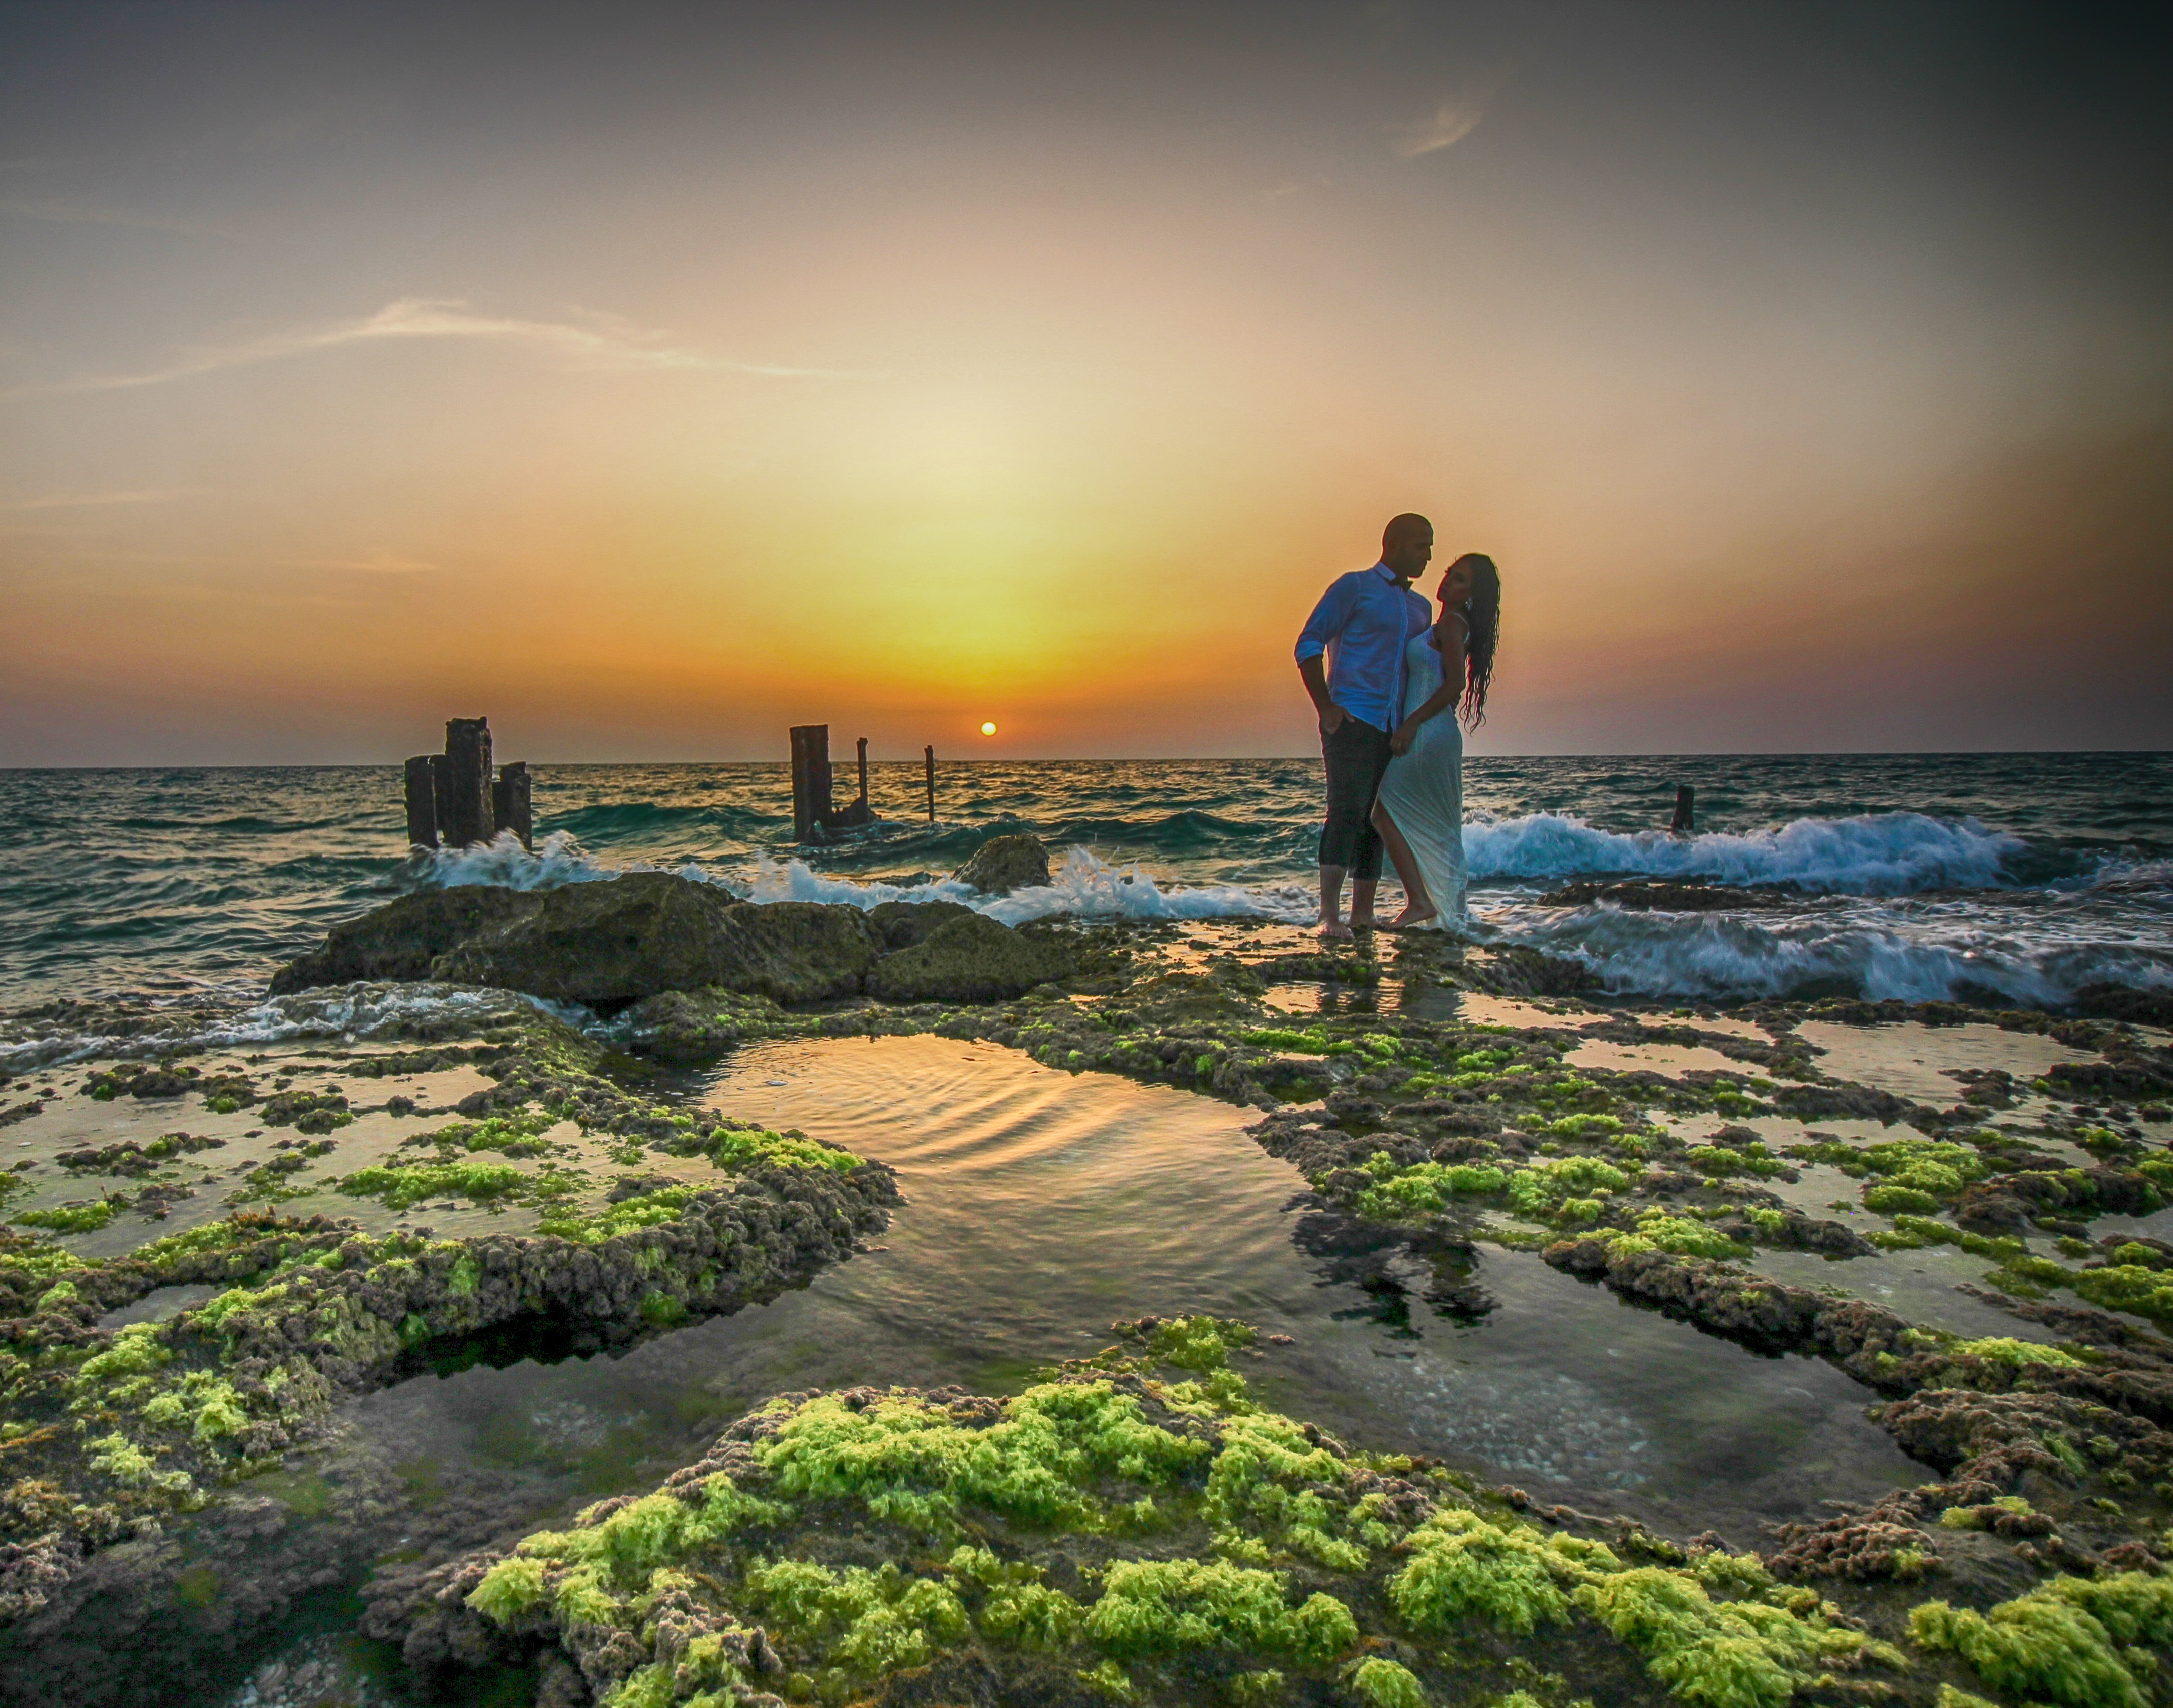
beach, landscape, sea, coast, nature, sand, ocean, horizon, light, sky, sun, sunset, sunlight, morning, shore, wave, photo, vacation, dusk, orange, red, tower, color, natural, space, holiday, bay, colorful, yellow, seashore, hdr, waves, clouds, hot, amazing, beautiful, real, royalty free